Spitakavor Monastery

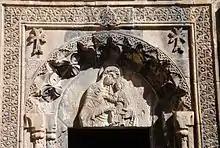
Church tympanum

Behind fortified walls lies buildings of white shaved (felsite, including the monastery, church, a bell-tower and vestibule.